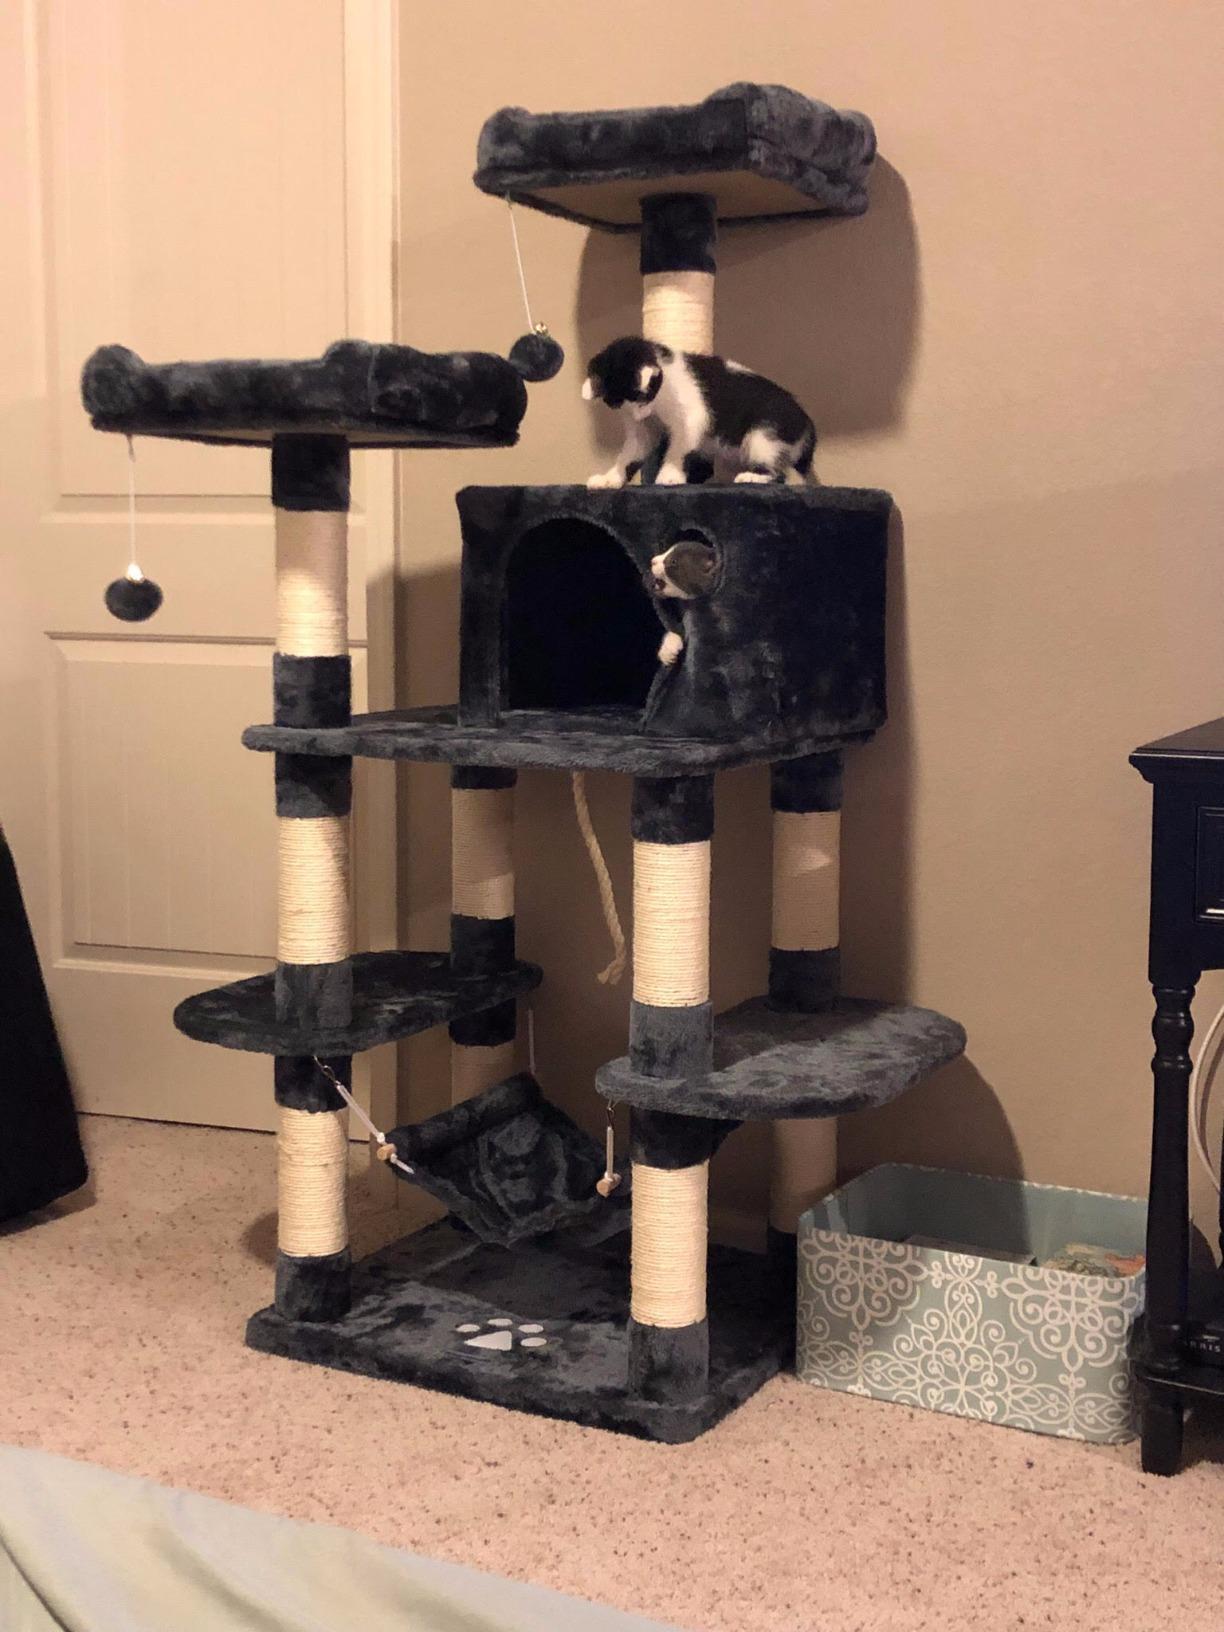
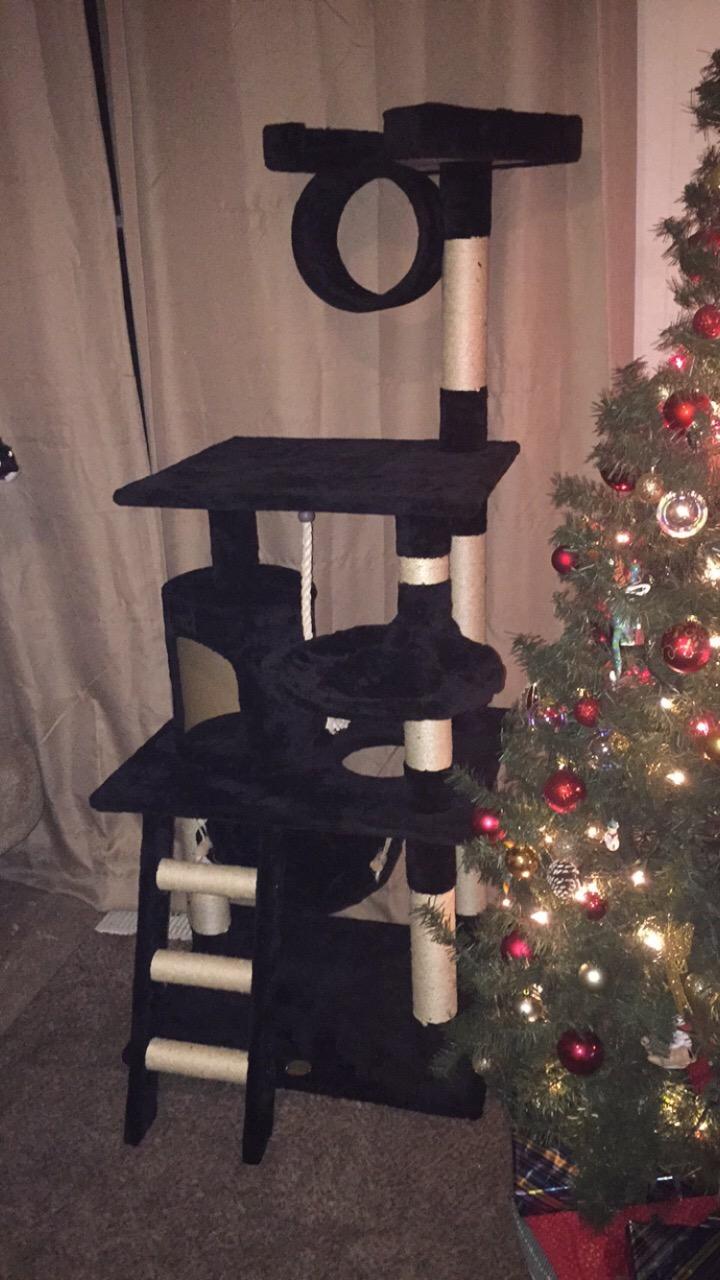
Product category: items_cat tree
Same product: no